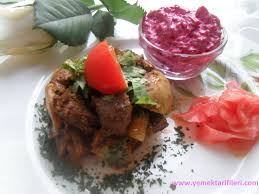
Yemek: et_sote